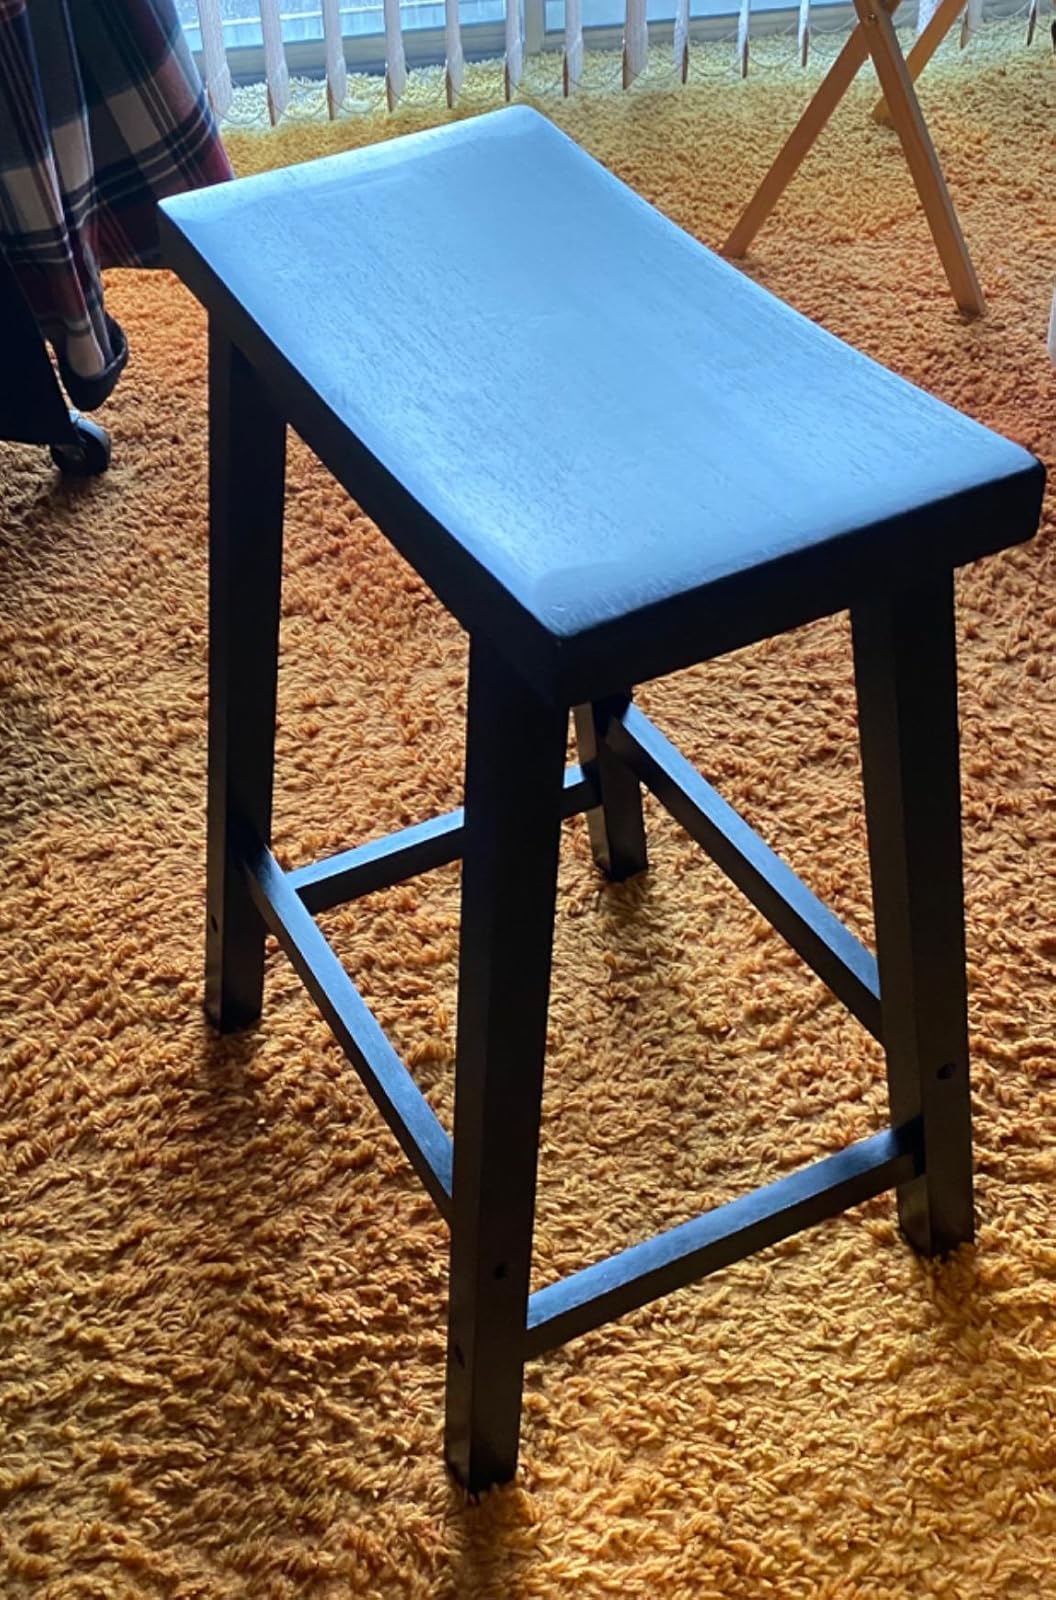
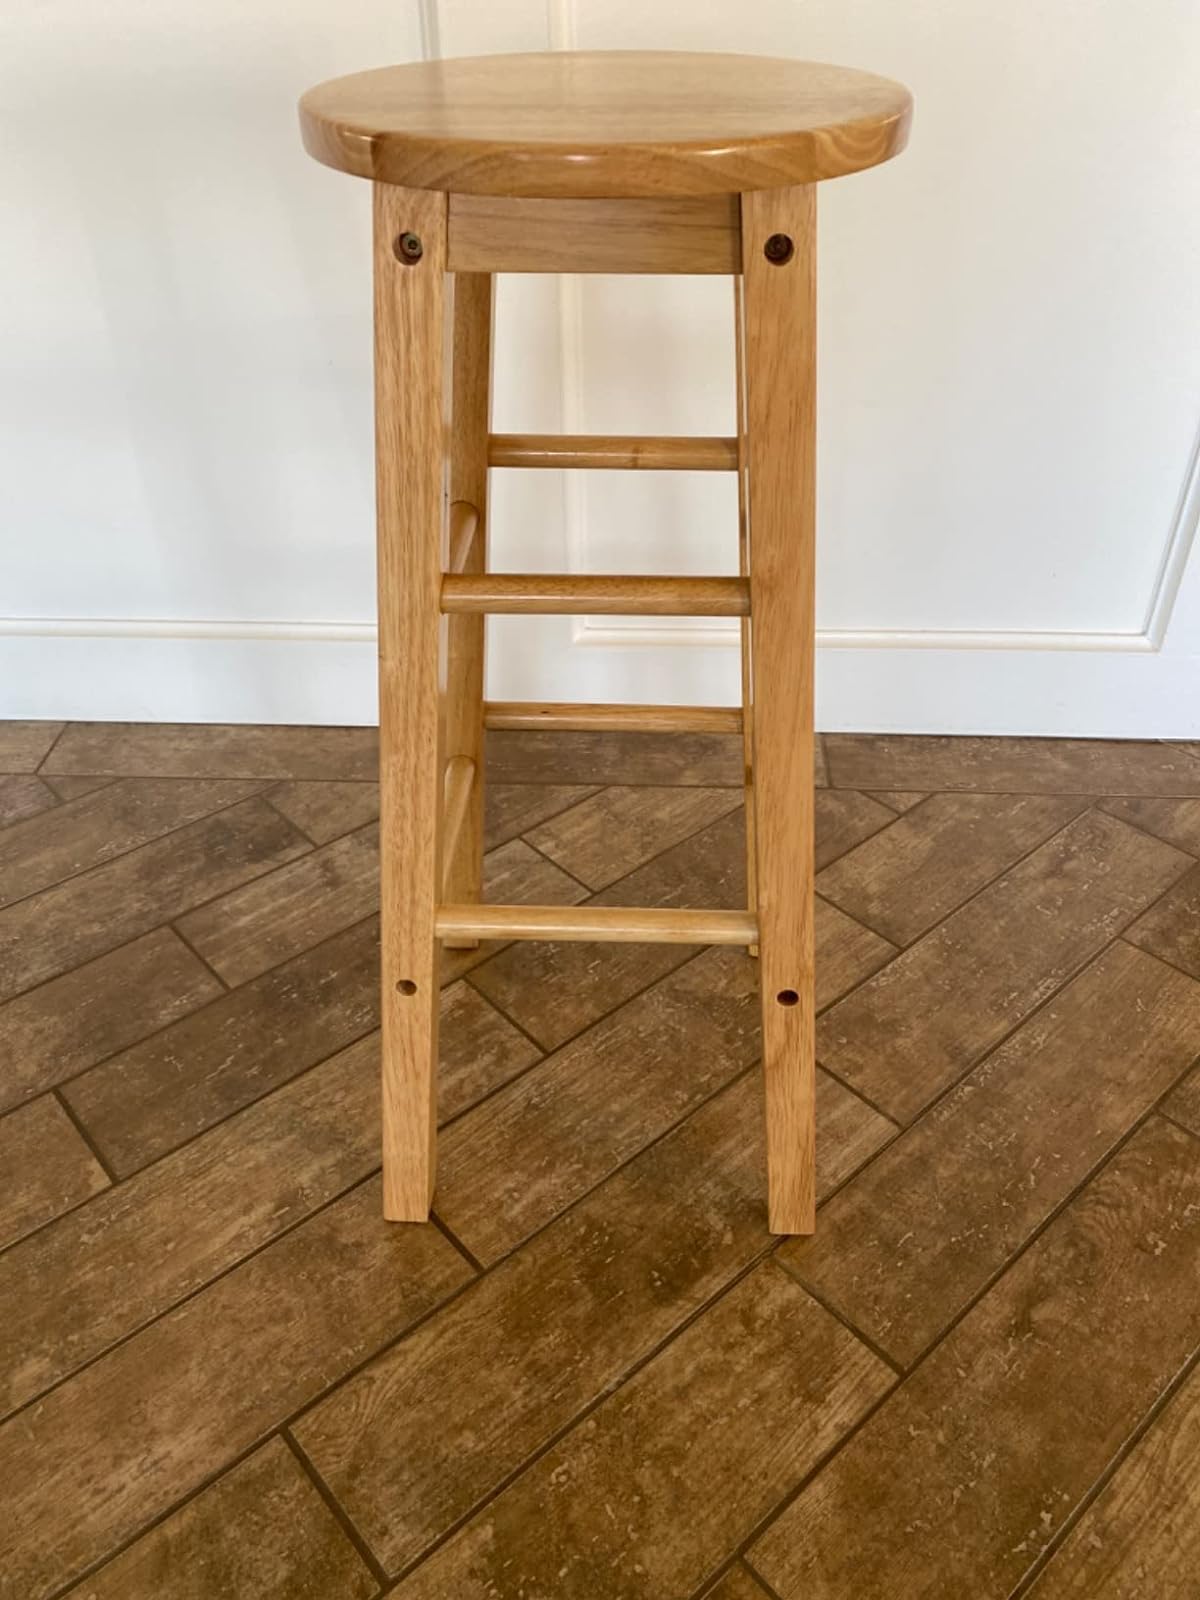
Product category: stool
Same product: no